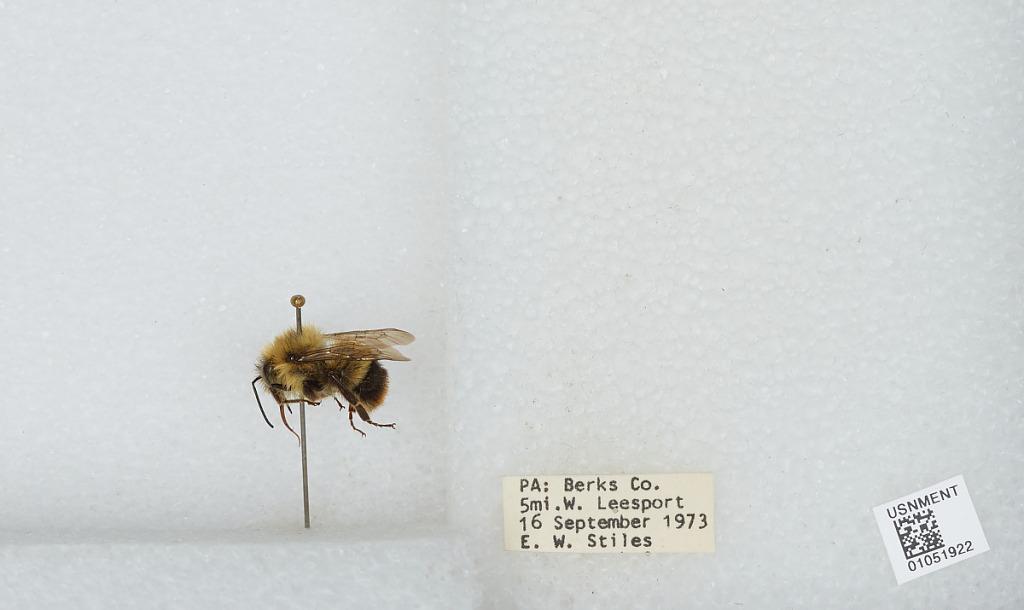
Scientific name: Bombus sp.
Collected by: E. Stiles
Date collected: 1973-9-16
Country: United States
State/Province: Pennsylvania
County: Berks
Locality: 5 miles West of Leesport
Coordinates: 40.4467, -76.0614